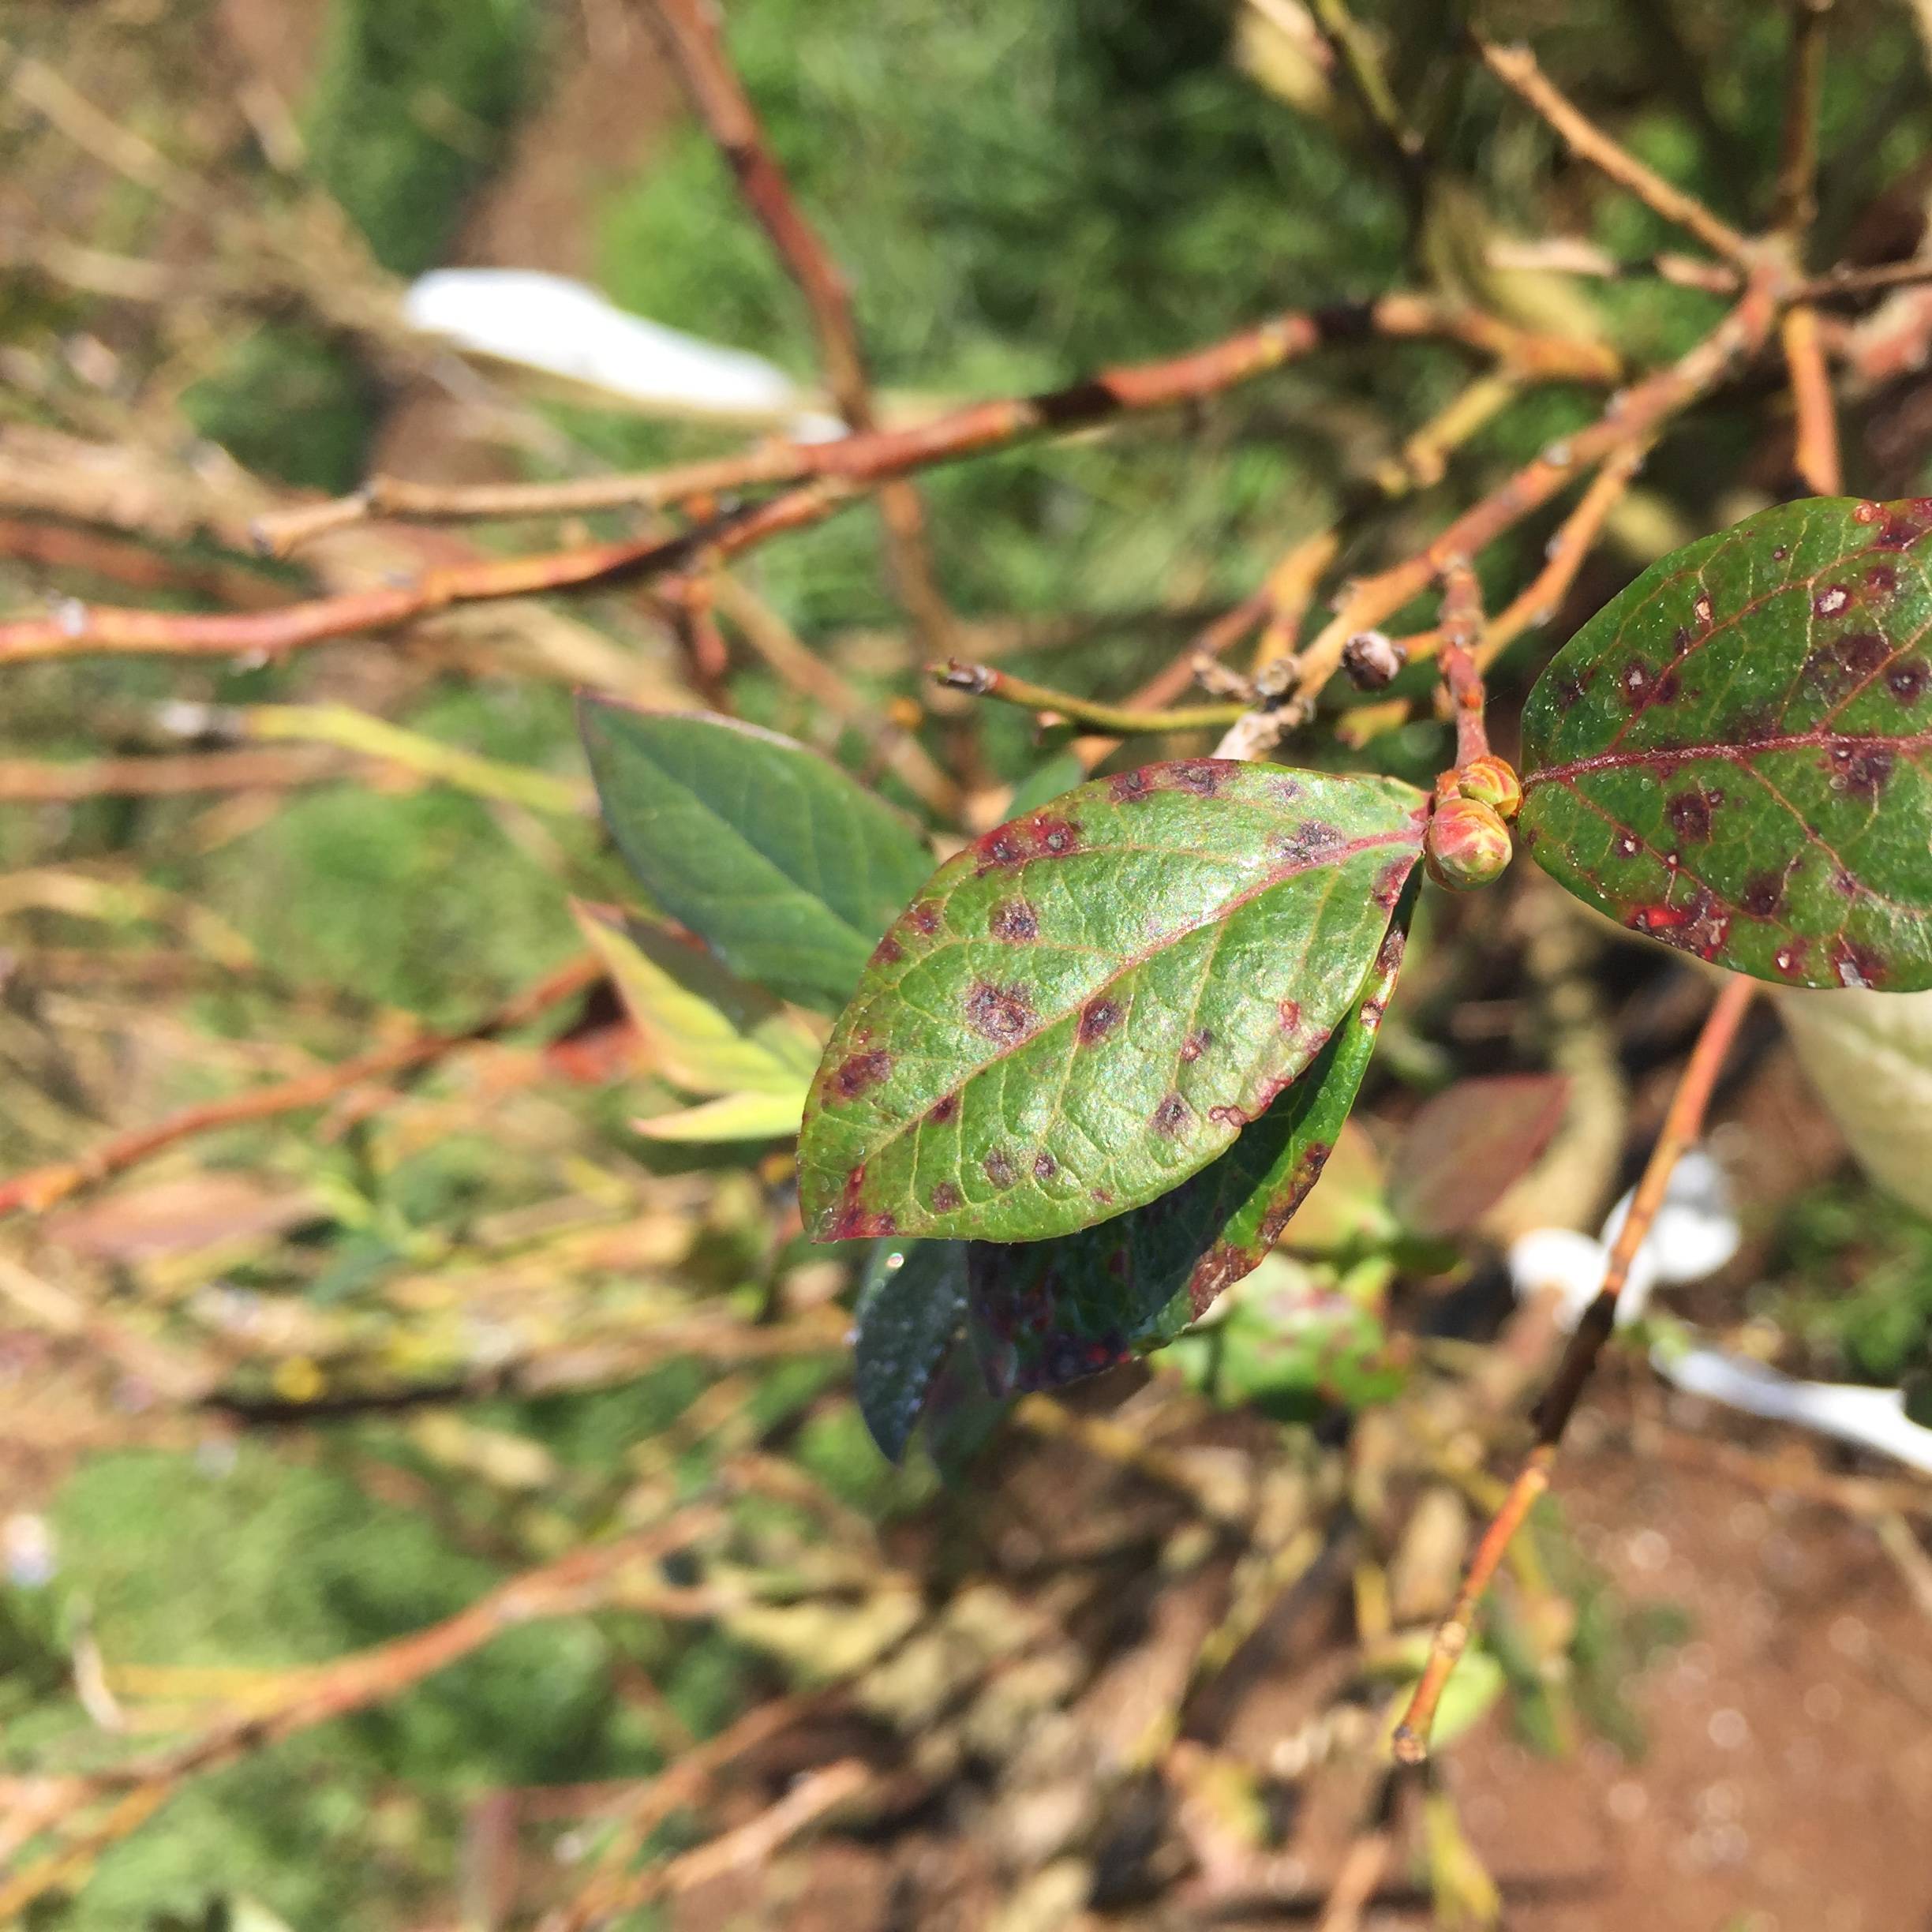
Plant: Blueberry
Disease: blueberry rust